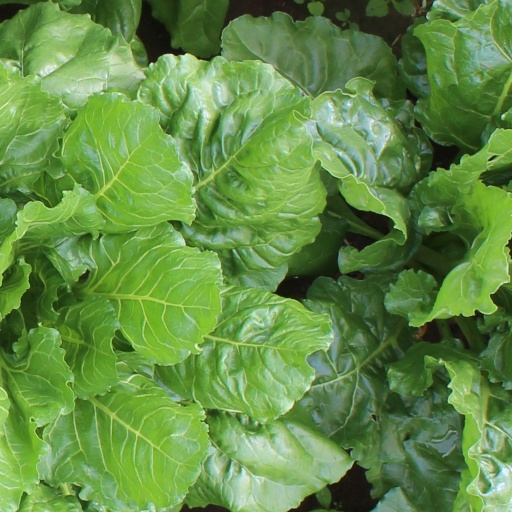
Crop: sugar beet